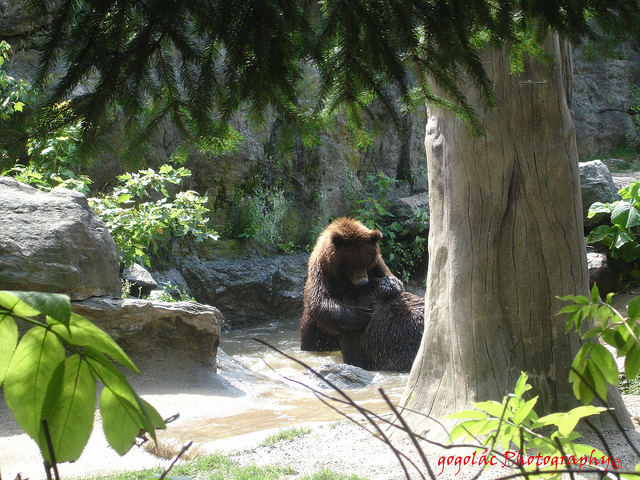
user: Given an image and a question. Answer the question in a short answer. Question: What is the name of the winter behavior engaged in by the animal in the photo? Short Answer:
assistant: hibernation